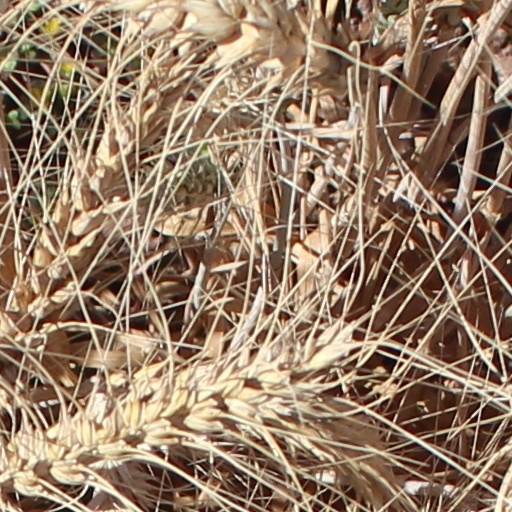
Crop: wheat